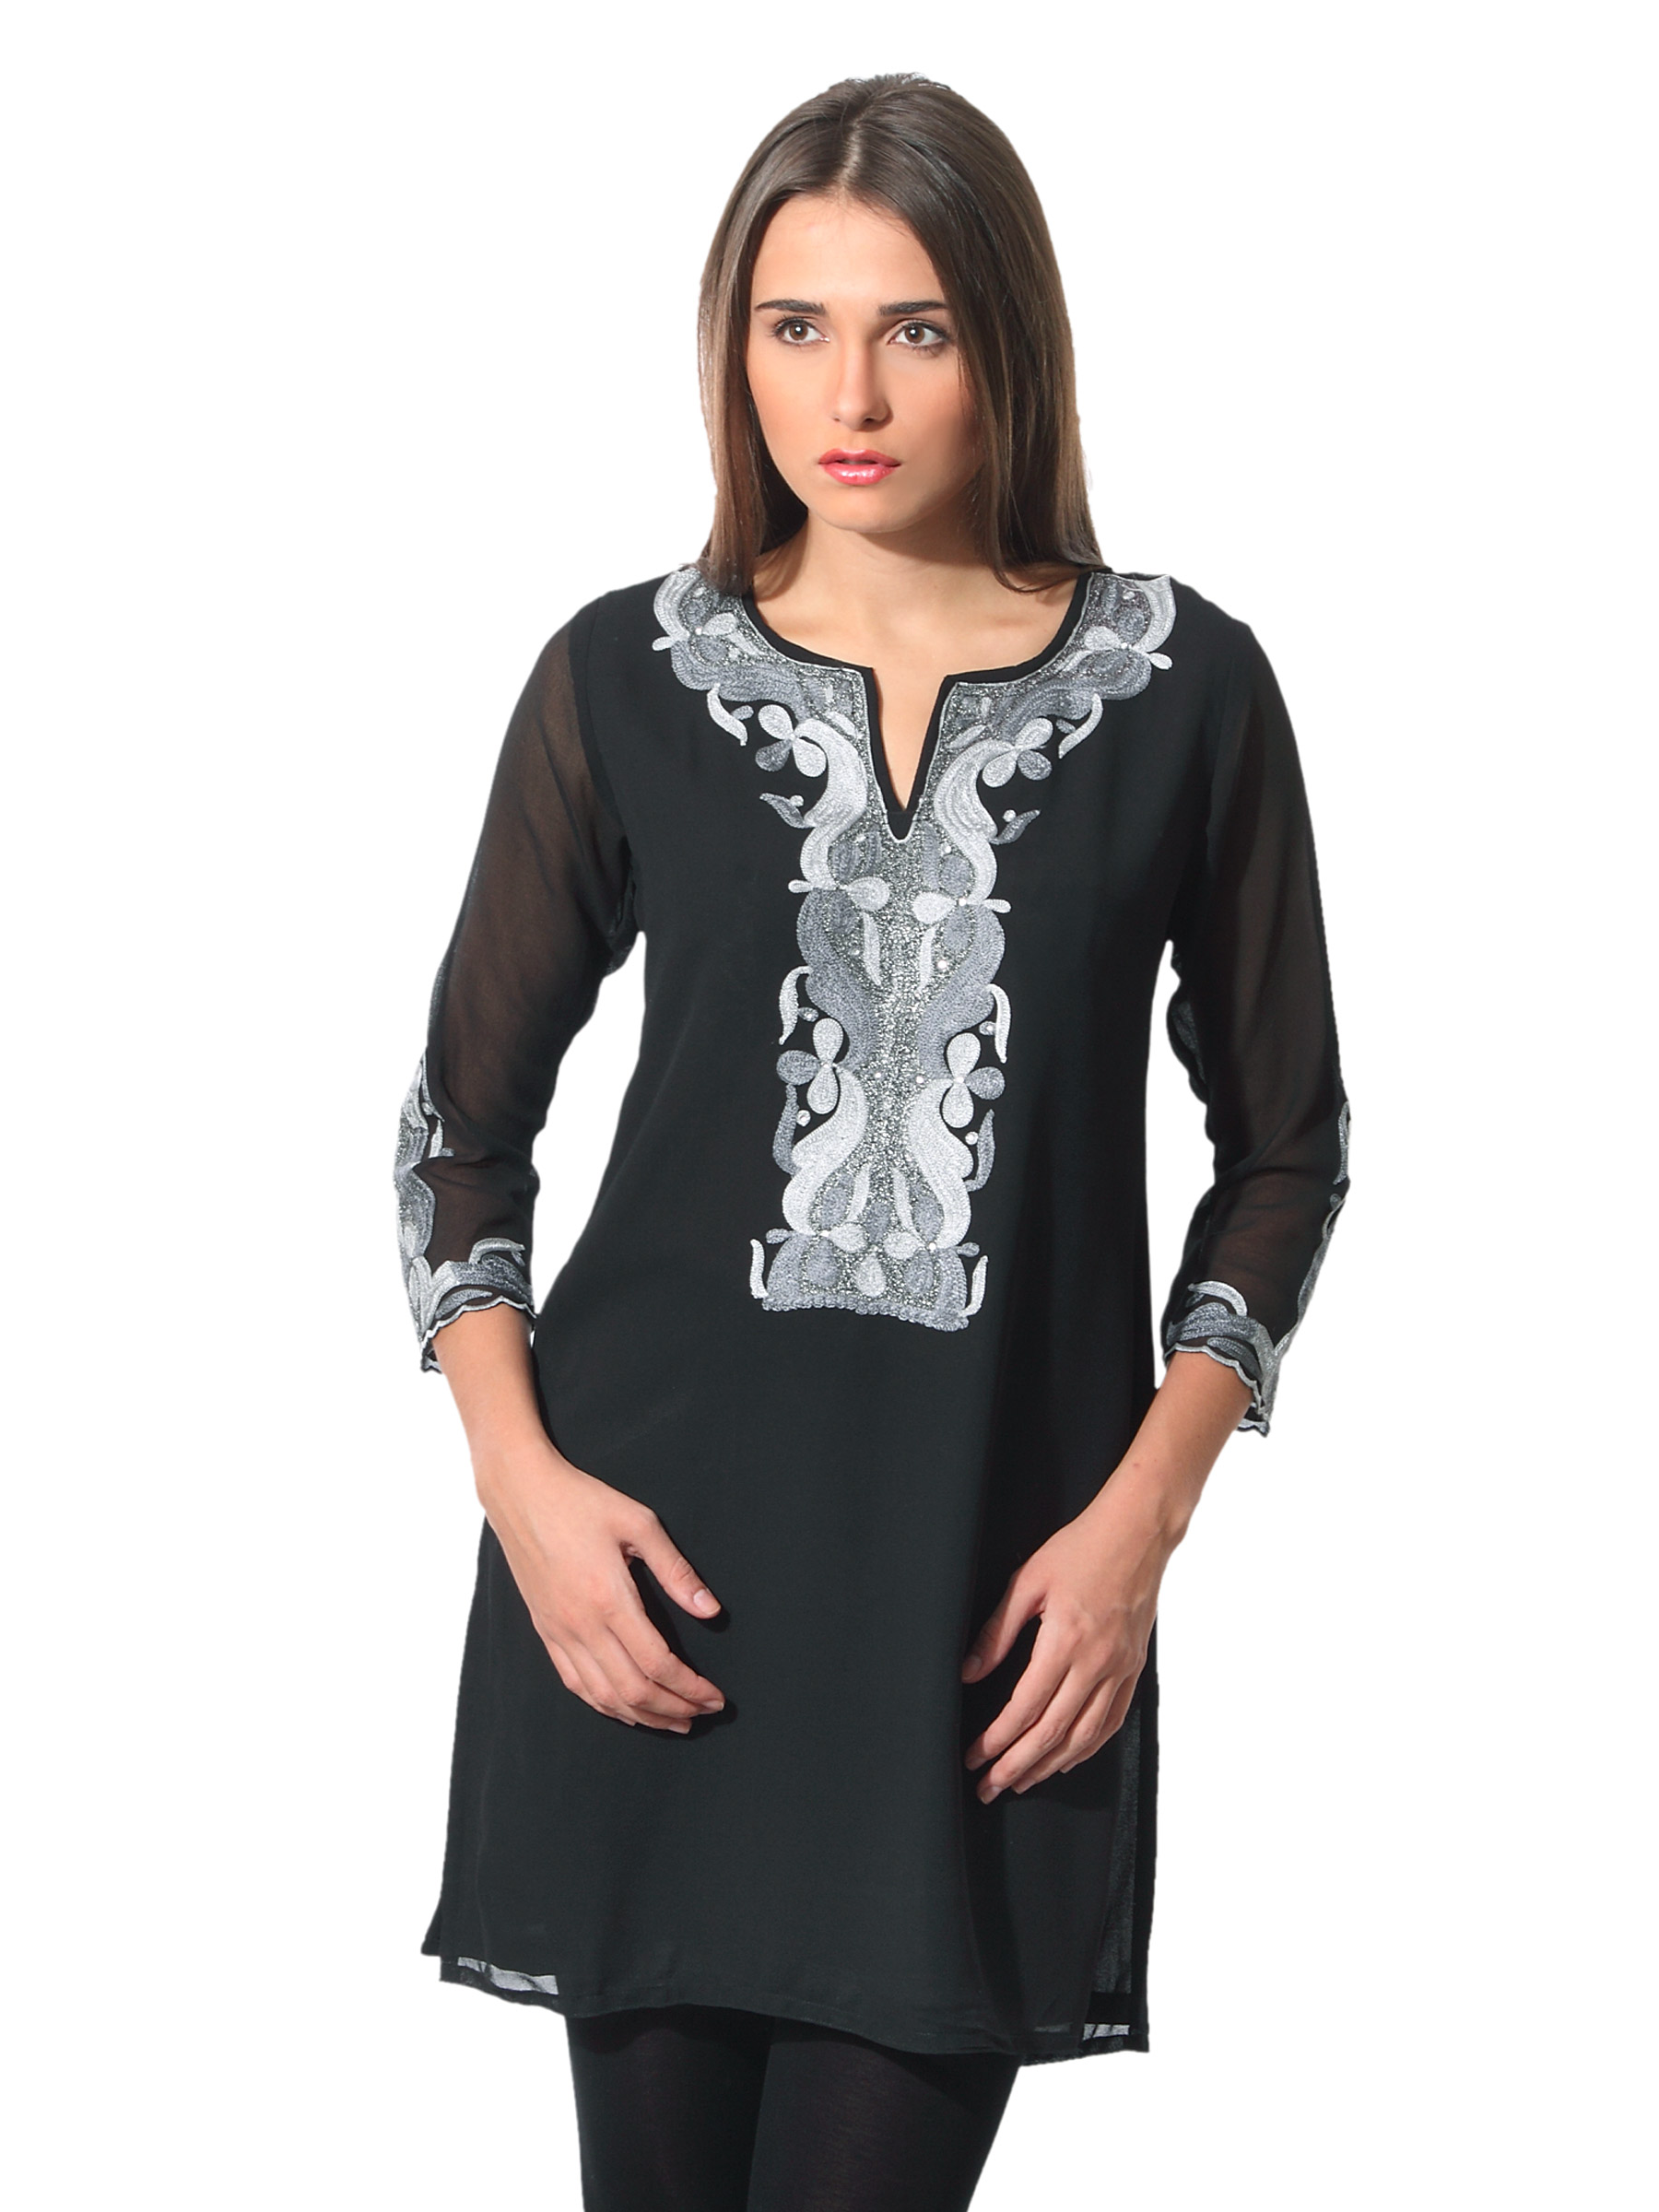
Aneri Women Black Kurta
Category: Apparel / Topwear / Kurtas
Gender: Women
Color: Black
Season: Summer 2012
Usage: Ethnic